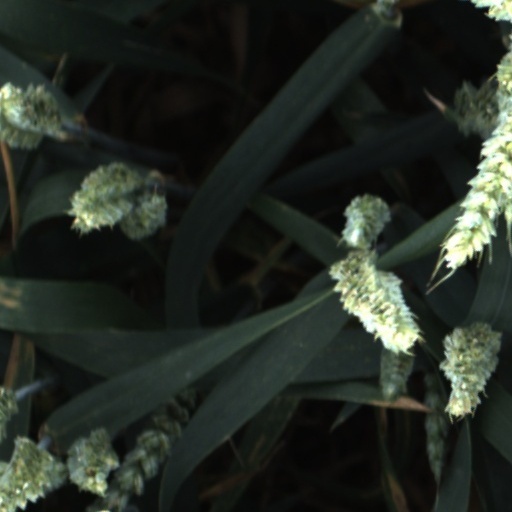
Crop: wheat